Polo del '900

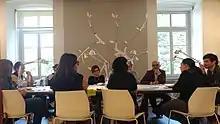
L'albero delle parole chiave in Sala Lettura

The Polo del '900 shows itself as a common property and an institution with a multifunctional vocation, its management model is based on cooperation and exchange of ideas and skills. You can access the areas thanks to a free membership, and it is opened all day, meeting the need of the citizens. The areas for the public are wide and multi-purpose.